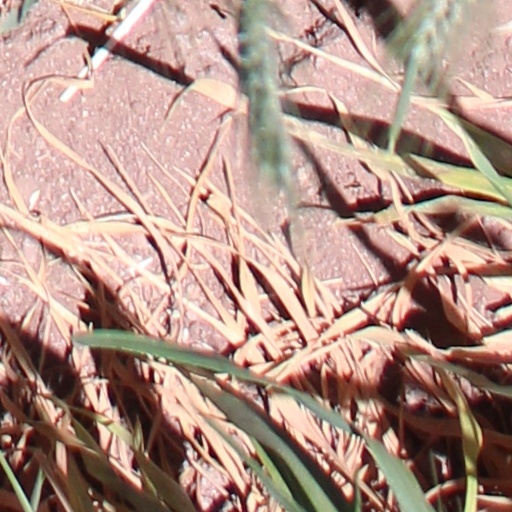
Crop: wheat